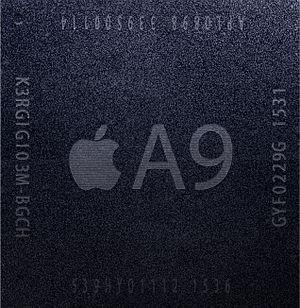
L'Apple A9 est un processeur 64 bits SoC basé sur une architecture 64 bits ARM créé par Apple Inc. Il est apparu pour la première fois dans l'iPhone 6s et l'iPhone 6s Plus, présentés le 9 septembre 2015. Apple affirme que le processeur est 70 % plus performant et le processeur graphique 90 % plus performant par rapport à son prédécesseur, l'Apple A8.
L'iPhone 6s et l'iPhone 6s Plus sont des smartphones, modèles de la 9ᵉ génération d'iPhone de l'entreprise Apple. Ils suivent les iPhone 6 et iPhone 6 Plus et précèdent les iPhone 7 et iPhone 7 Plus. Ils sont dévoilés le 9 septembre 2015.